The Time (Xu Weizhou album)

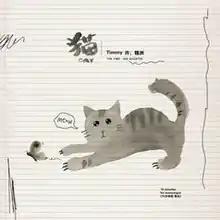
The Time · 3rd quarter album cover

On December 12, 2017, the third quarter was released. It consists of one song and an audio of Xu talking. The track titles were "Cat" and "Confession". "Cat" was dedicated for Xu's fans and was written and produced by himself while the other one was Xu's "Confession" to "Baizhou" (his official fanclub). Xu also participated in designing the album cover. Before of its official release, Xu performed "Cat" on his Light 2017 concert in Shanghai on December 9.